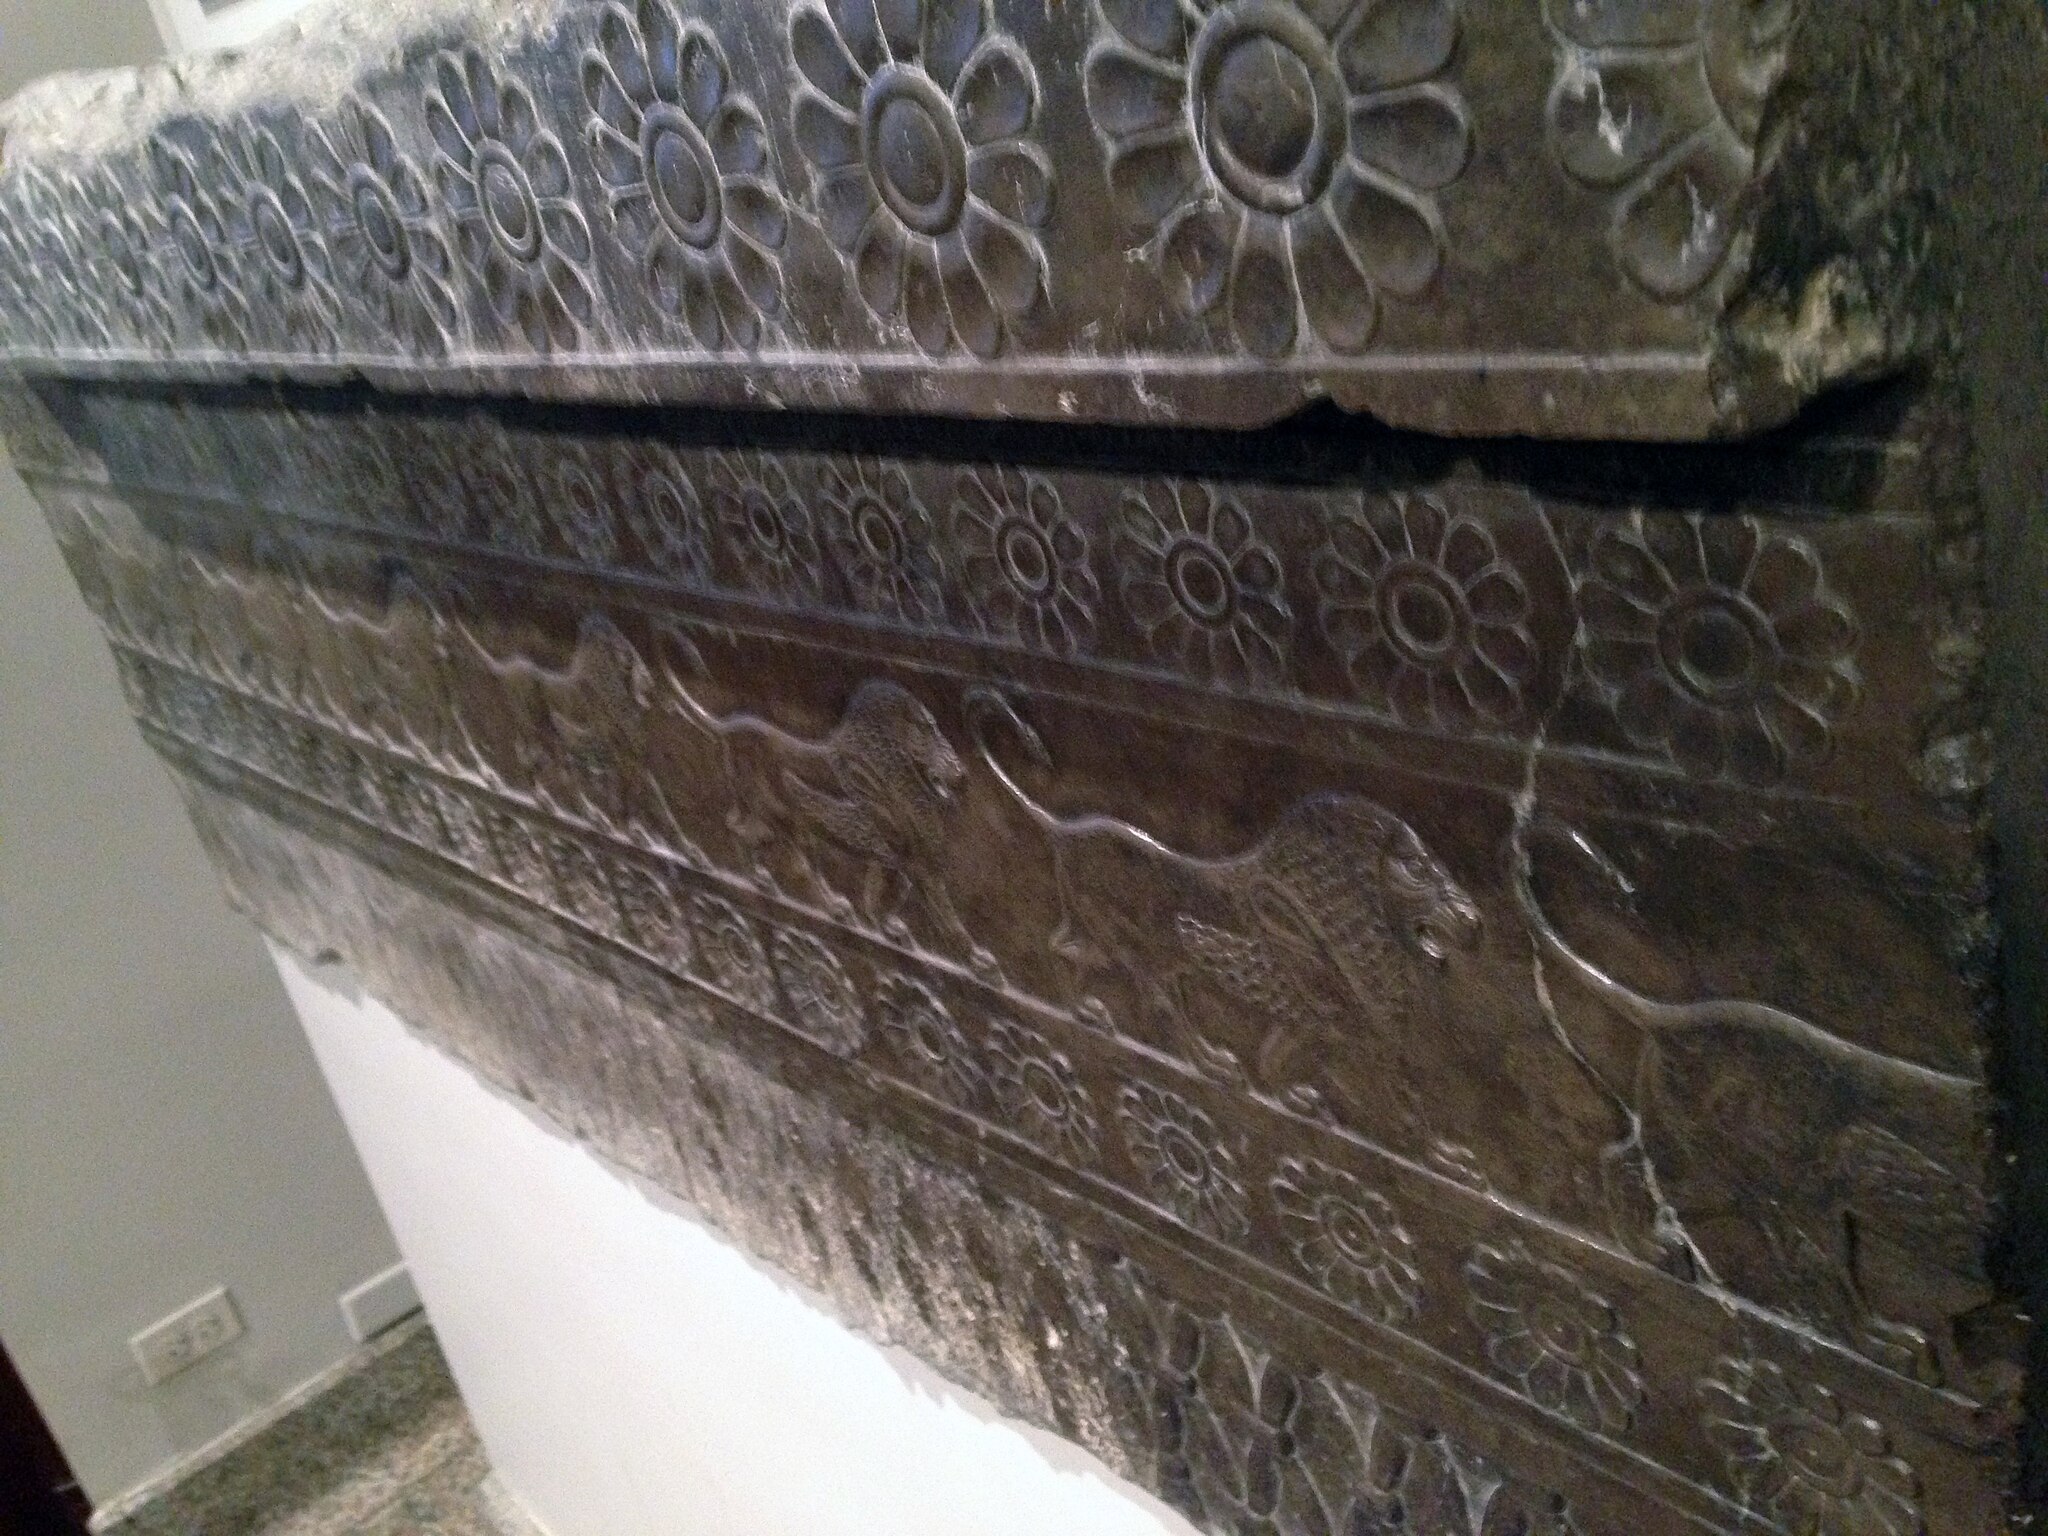
Title: Shir deevar uc oriental institute 04
Description: Frieze of Striding Lions, University of Chicago Oriental Institute. Persepolis, Palace G. Limestone. 522-465 BCE (Darius I and Xerxes)
Date: 2014-12-03 15:31:07
Categories: Self-published work, Files with coordinates missing SDC location of creation, Frieze of Striding Lions (Oriental Institute, Chicago)